Question: Where is a hat?
Tambaya: Ina hular?
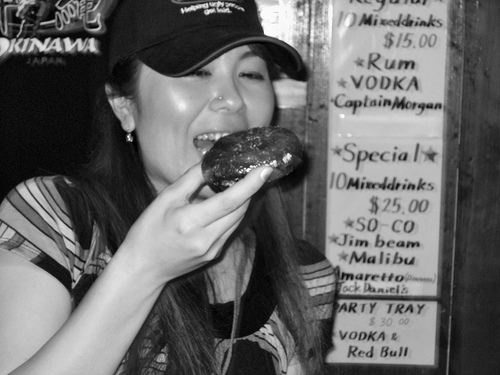
Answer: On woman's head.
Amsa: A kan matar.